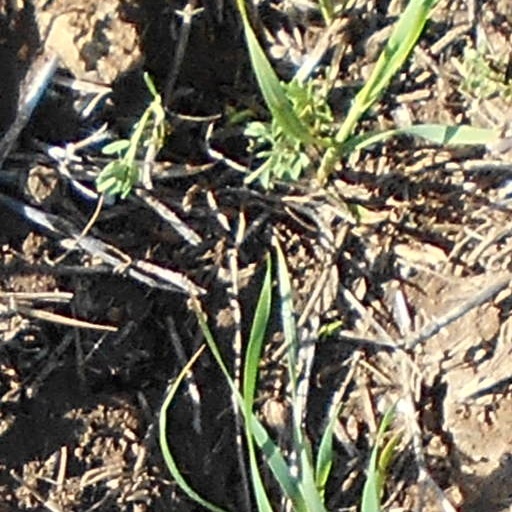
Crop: wheat